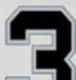
Number: 3